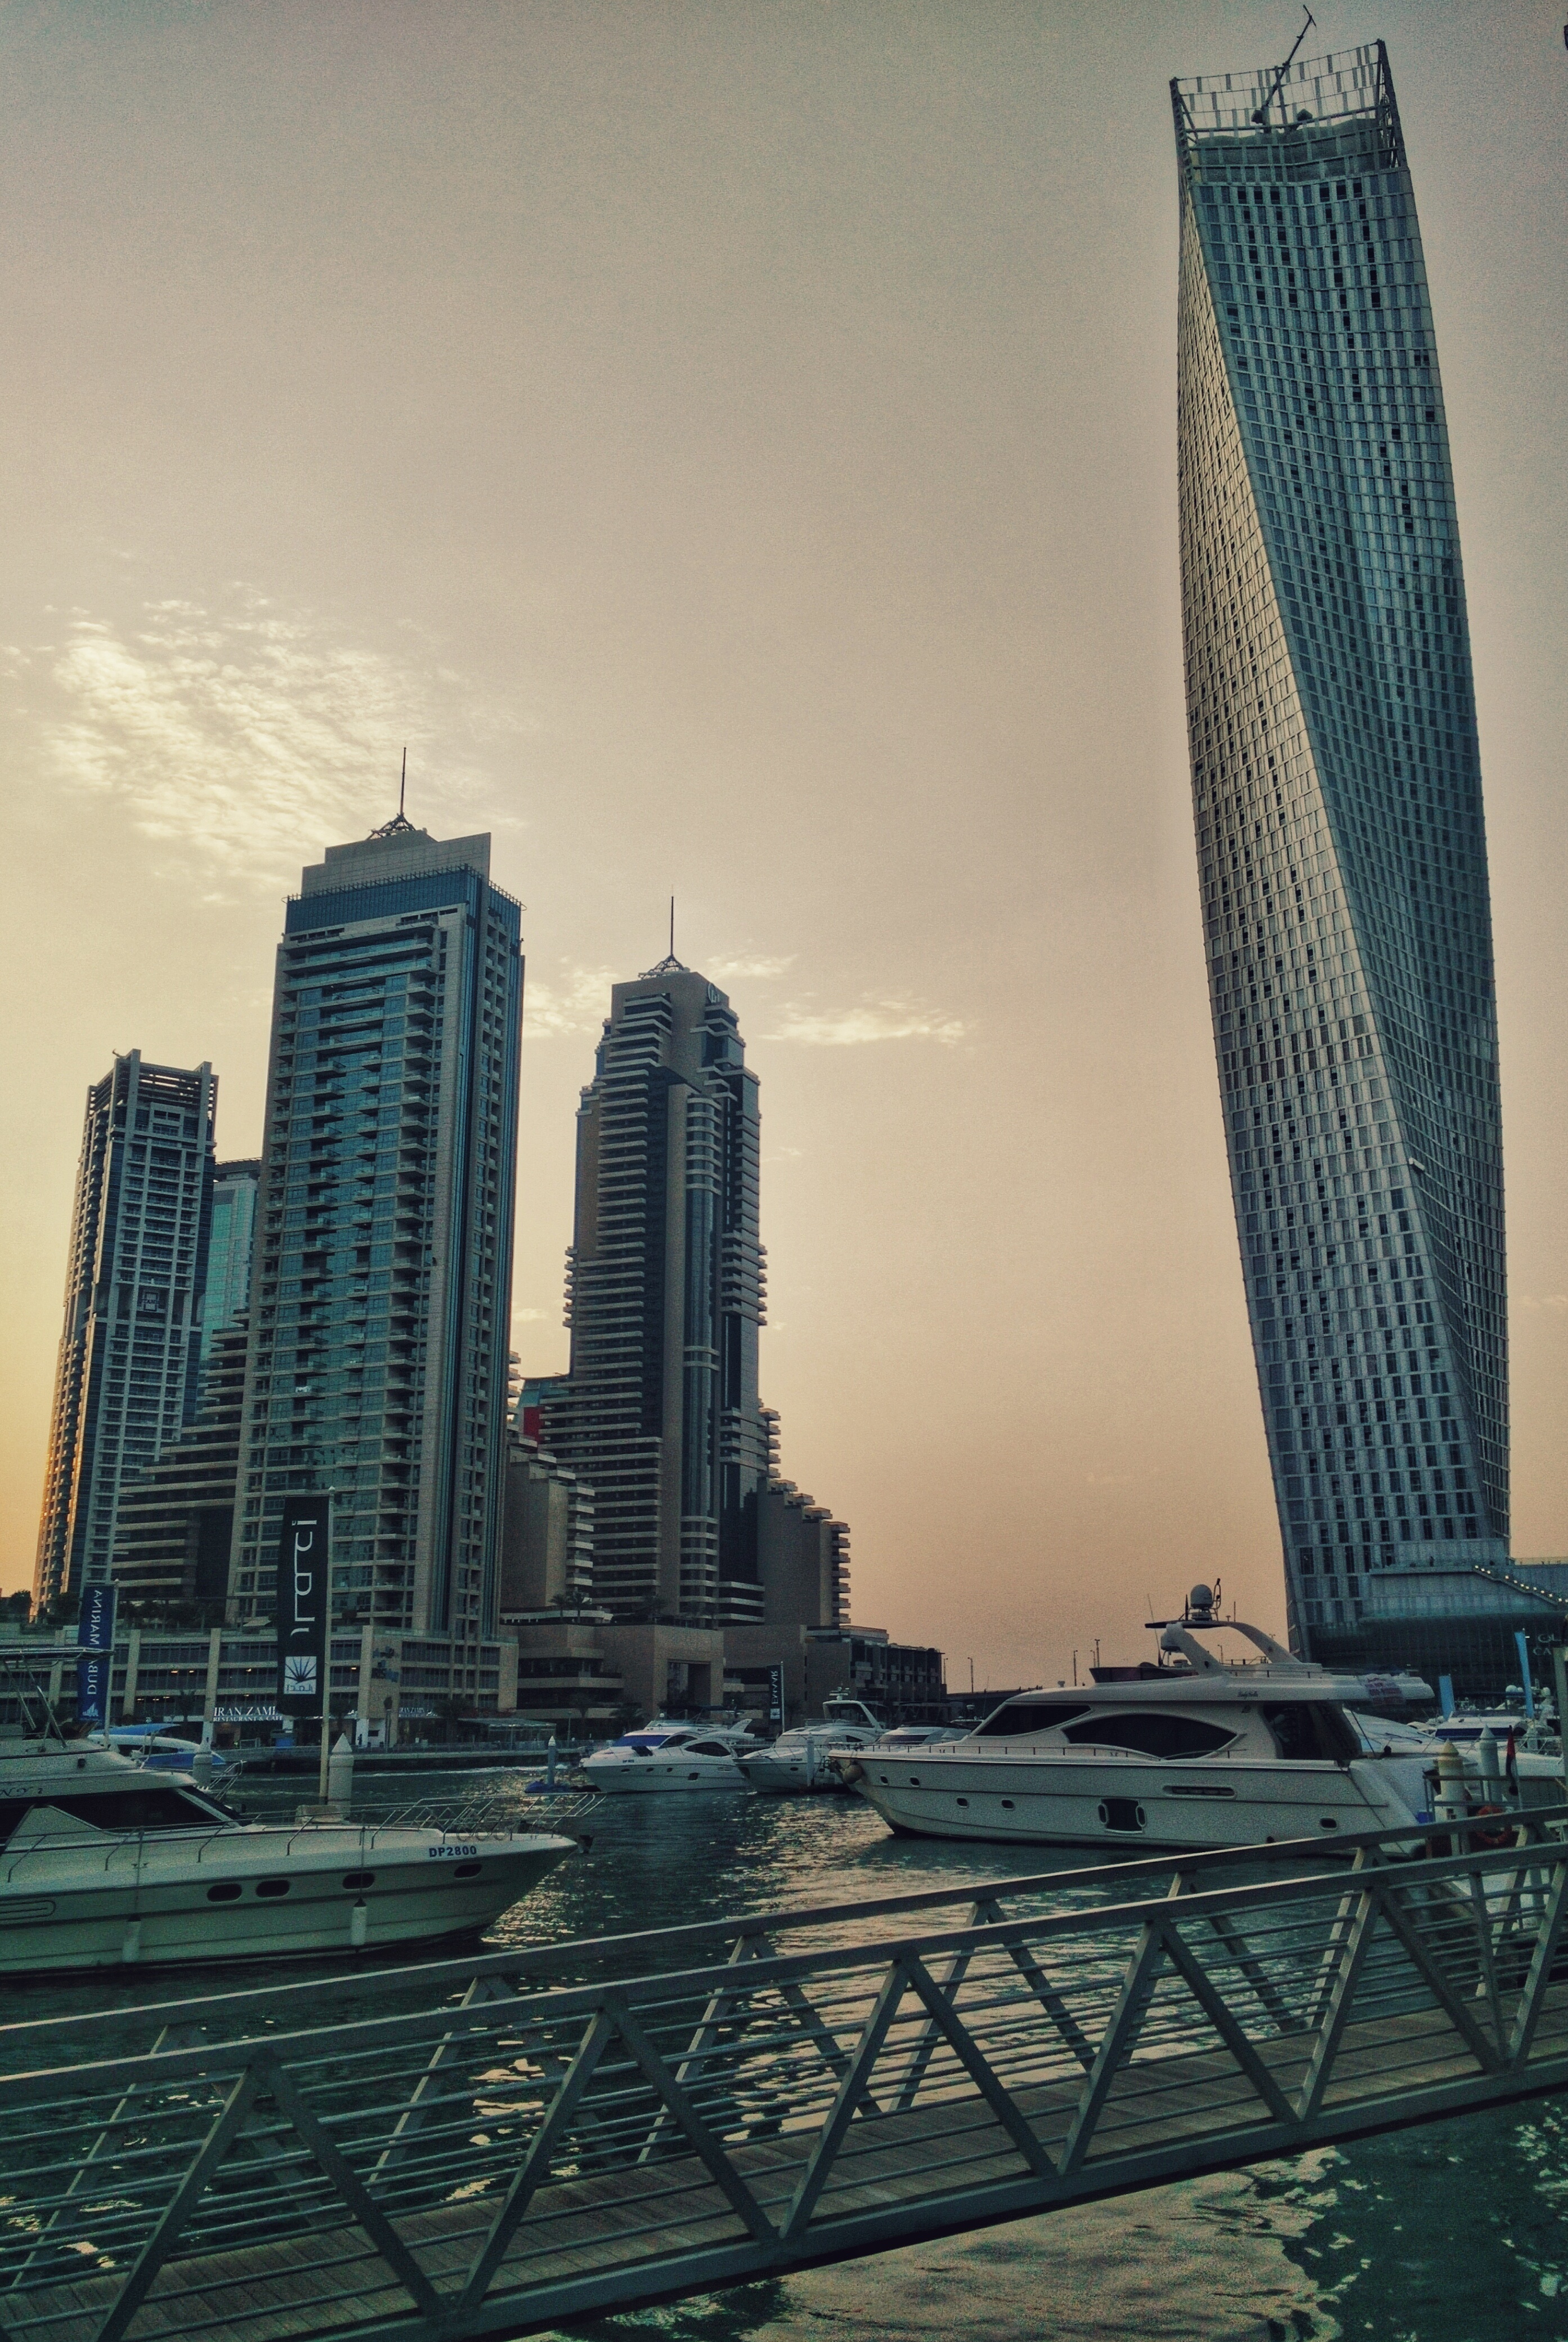
horizon, architecture, skyline, city, skyscraper, cityscape, downtown, reflection, tower, landmark, tower block, metropolis, urban area, human settlement, metropolitan area